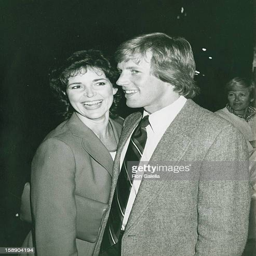
actor and person attend the taping